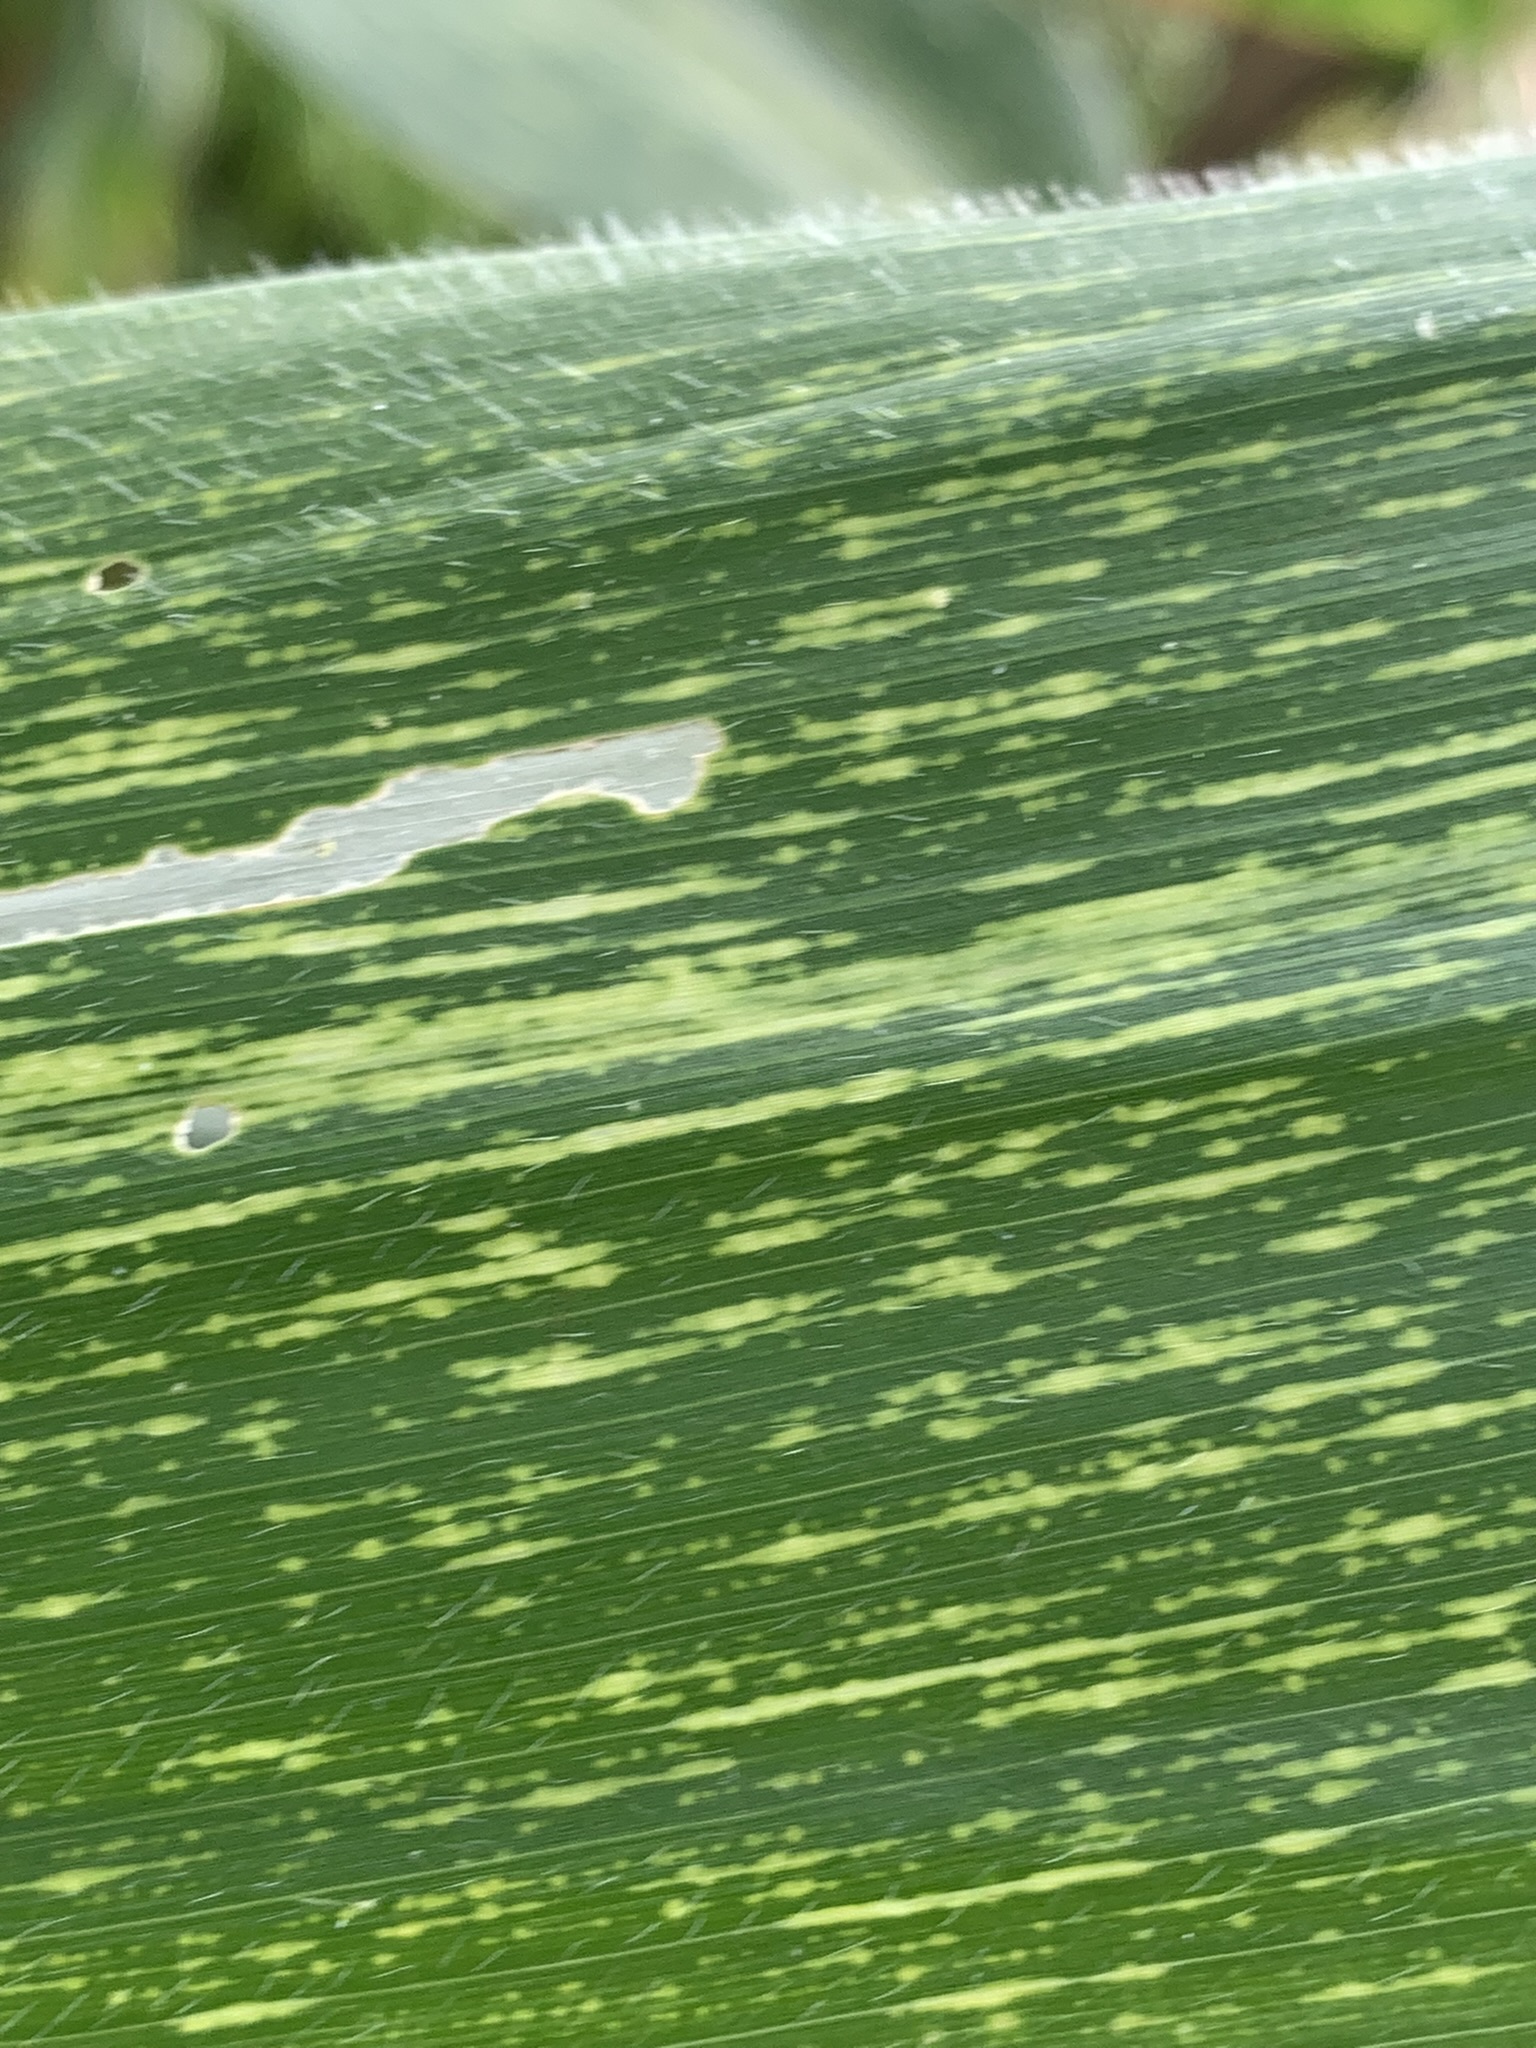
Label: MSV